White Africans of European ancestry

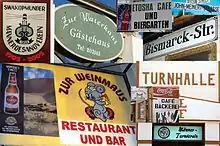
Examples of daily use of German in Namibia.

Greeks have been living in Egypt since and even before Alexander the Great conquered Egypt at an early stage of his journey of conquests. Herodotus, who visited Egypt in the 5th century BC, wrote that the Greeks were the first foreigners that ever lived in Egypt. Diodorus Siculus attested that Rhodian Actis, one of the Heliadae, built the city of Heliopolis before the cataclysm; likewise the Athenians built Sais. While all Greek cities were destroyed during the cataclysm, the Egyptian cities including Heliopolis and Sais survived.